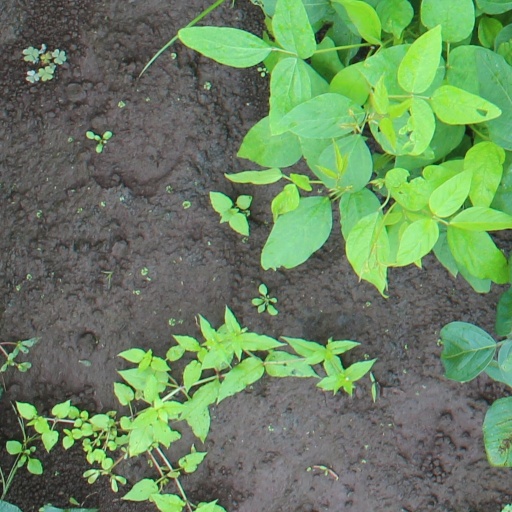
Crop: soybean